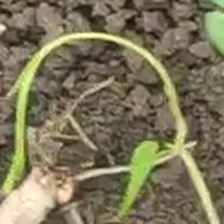
Weed species: Obscure_morning _glory(Ipomoea obscura)